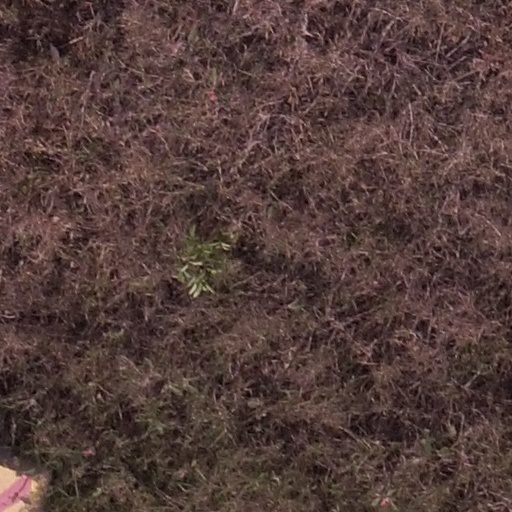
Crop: maize; corn